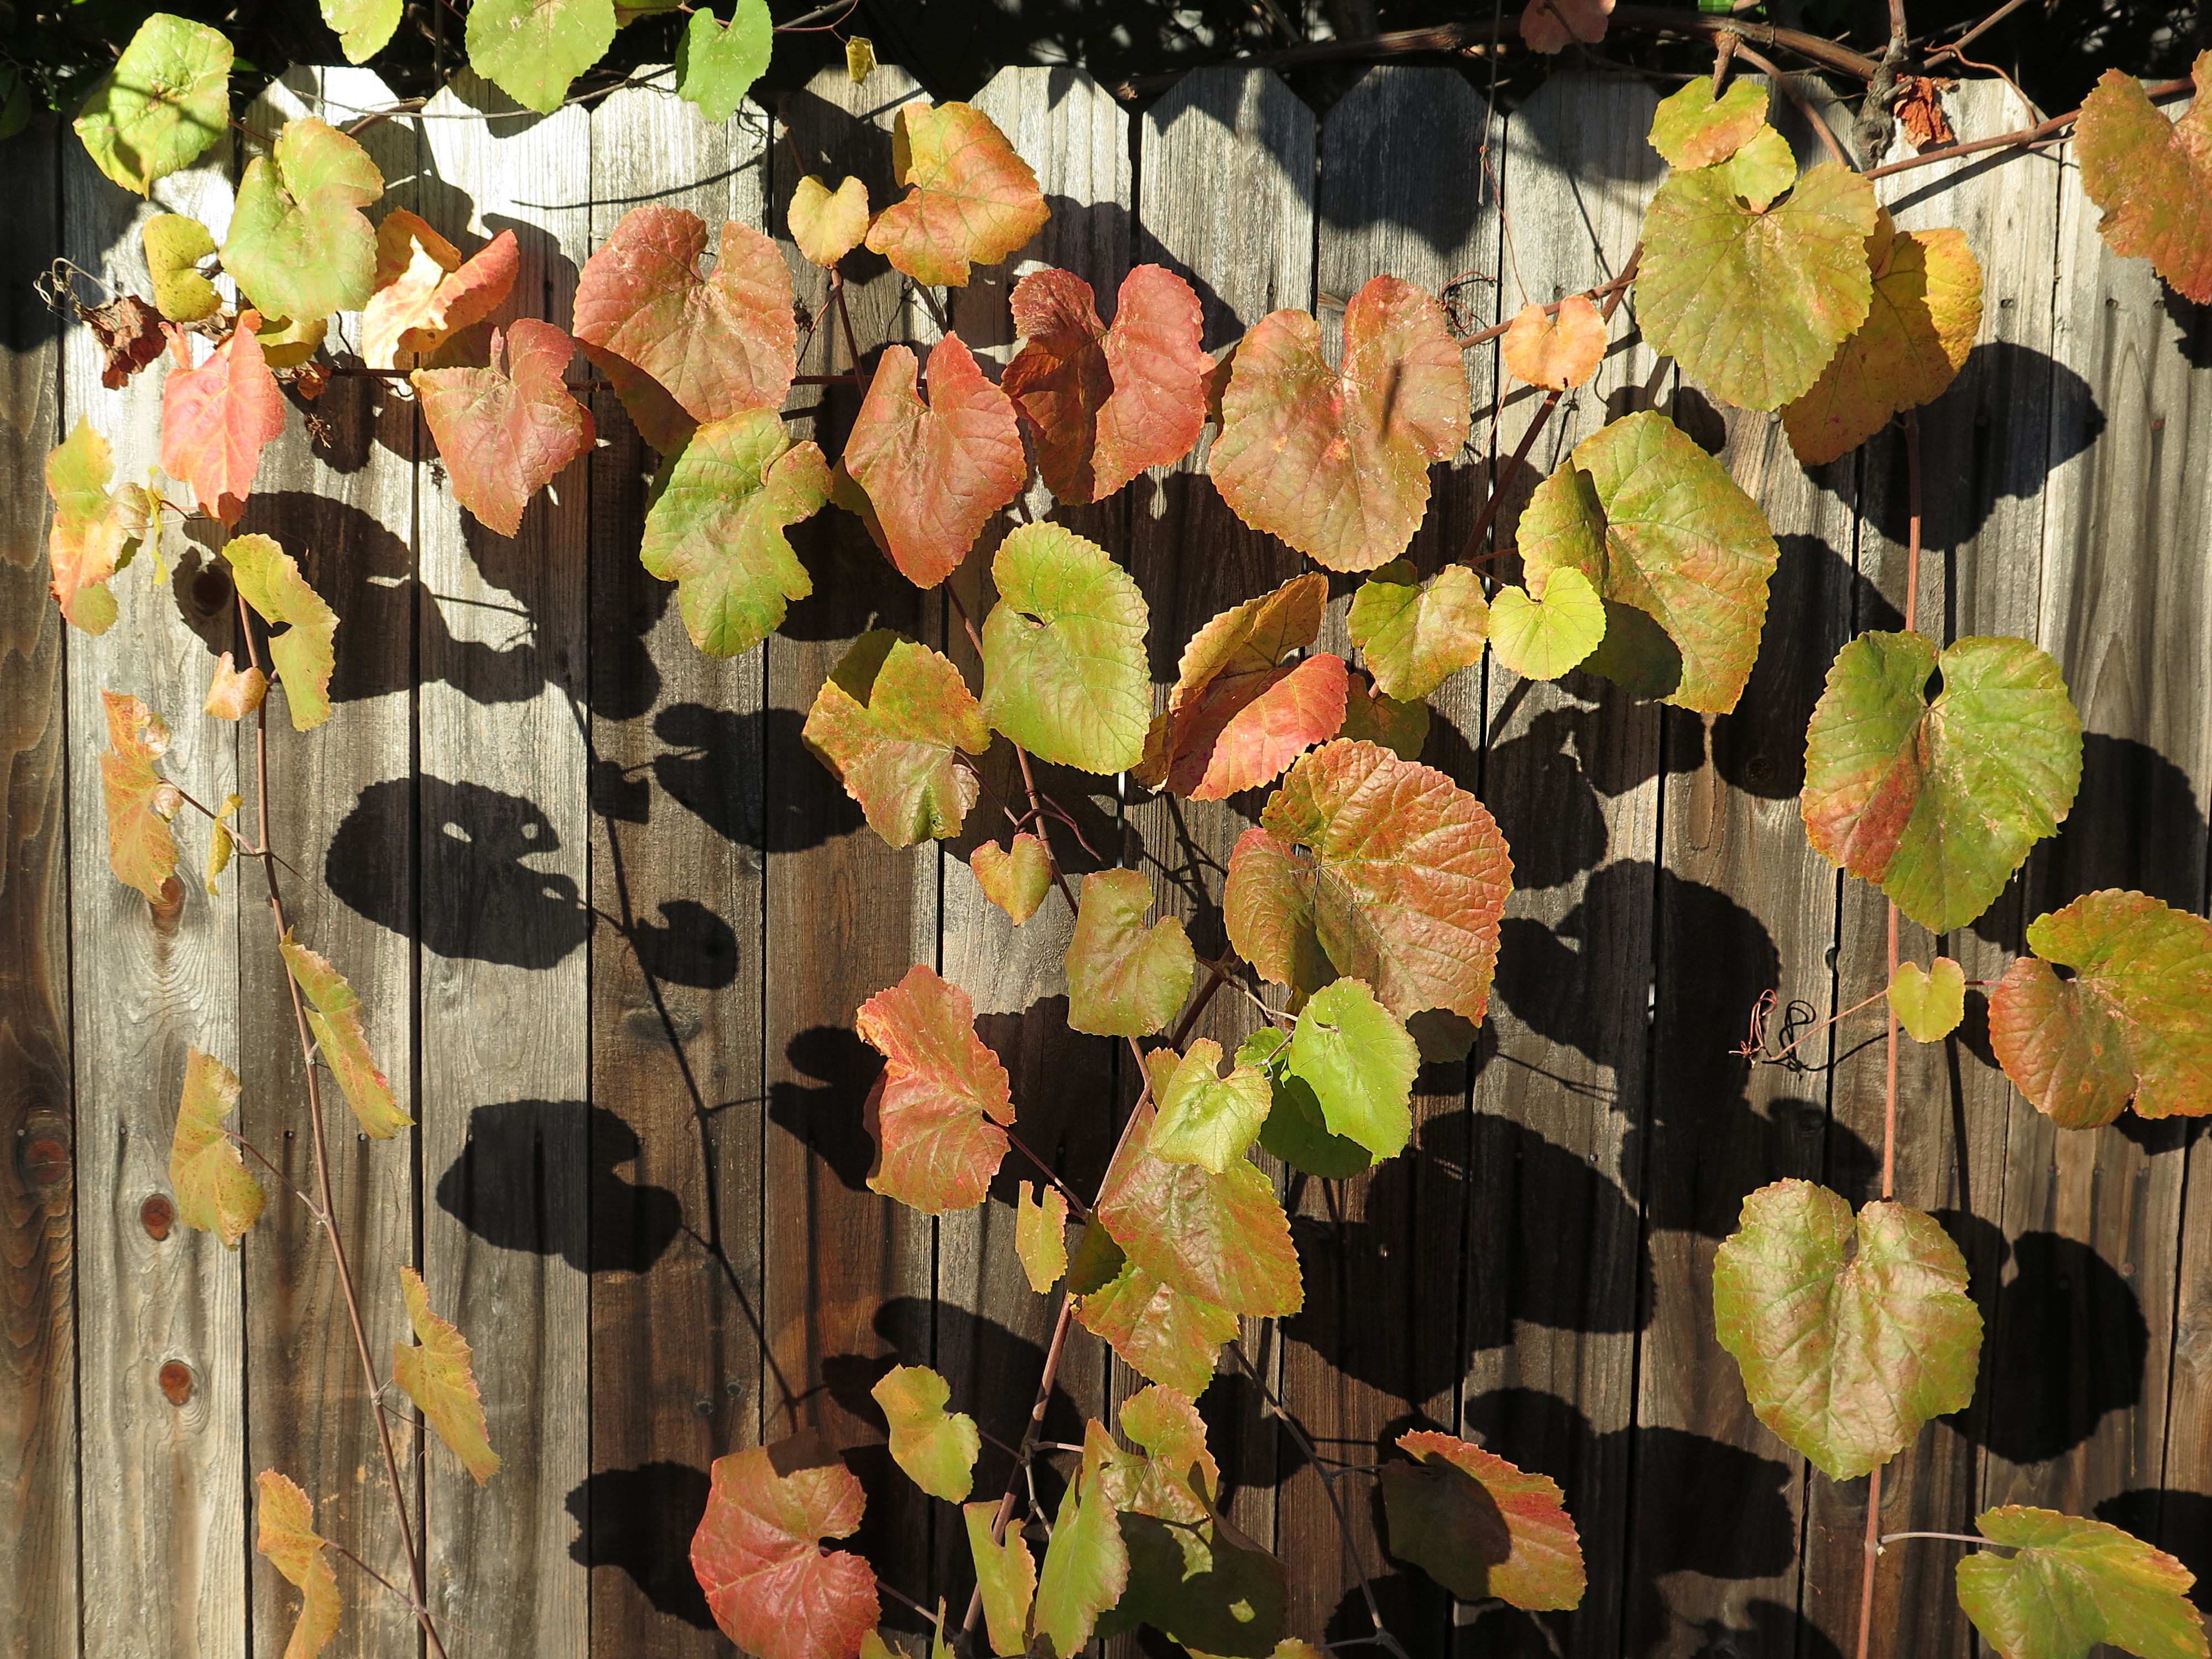
tree, fence, plant, vine, leaf, flower, color, autumn, botany, yellow, flora, season, painting, art, grapes, cloture